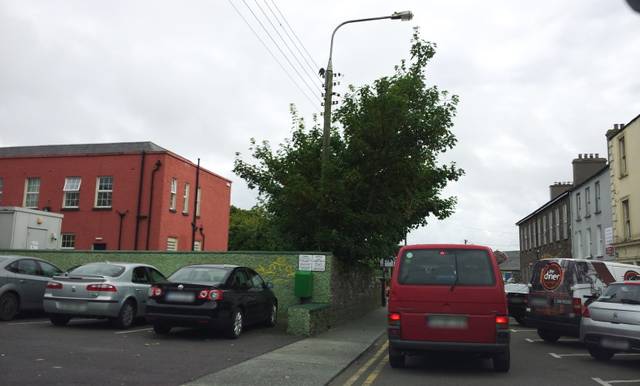
Region: Ireland
Coordinates: 52.14, -10.271